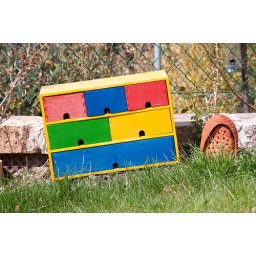
colorful box in a green garden